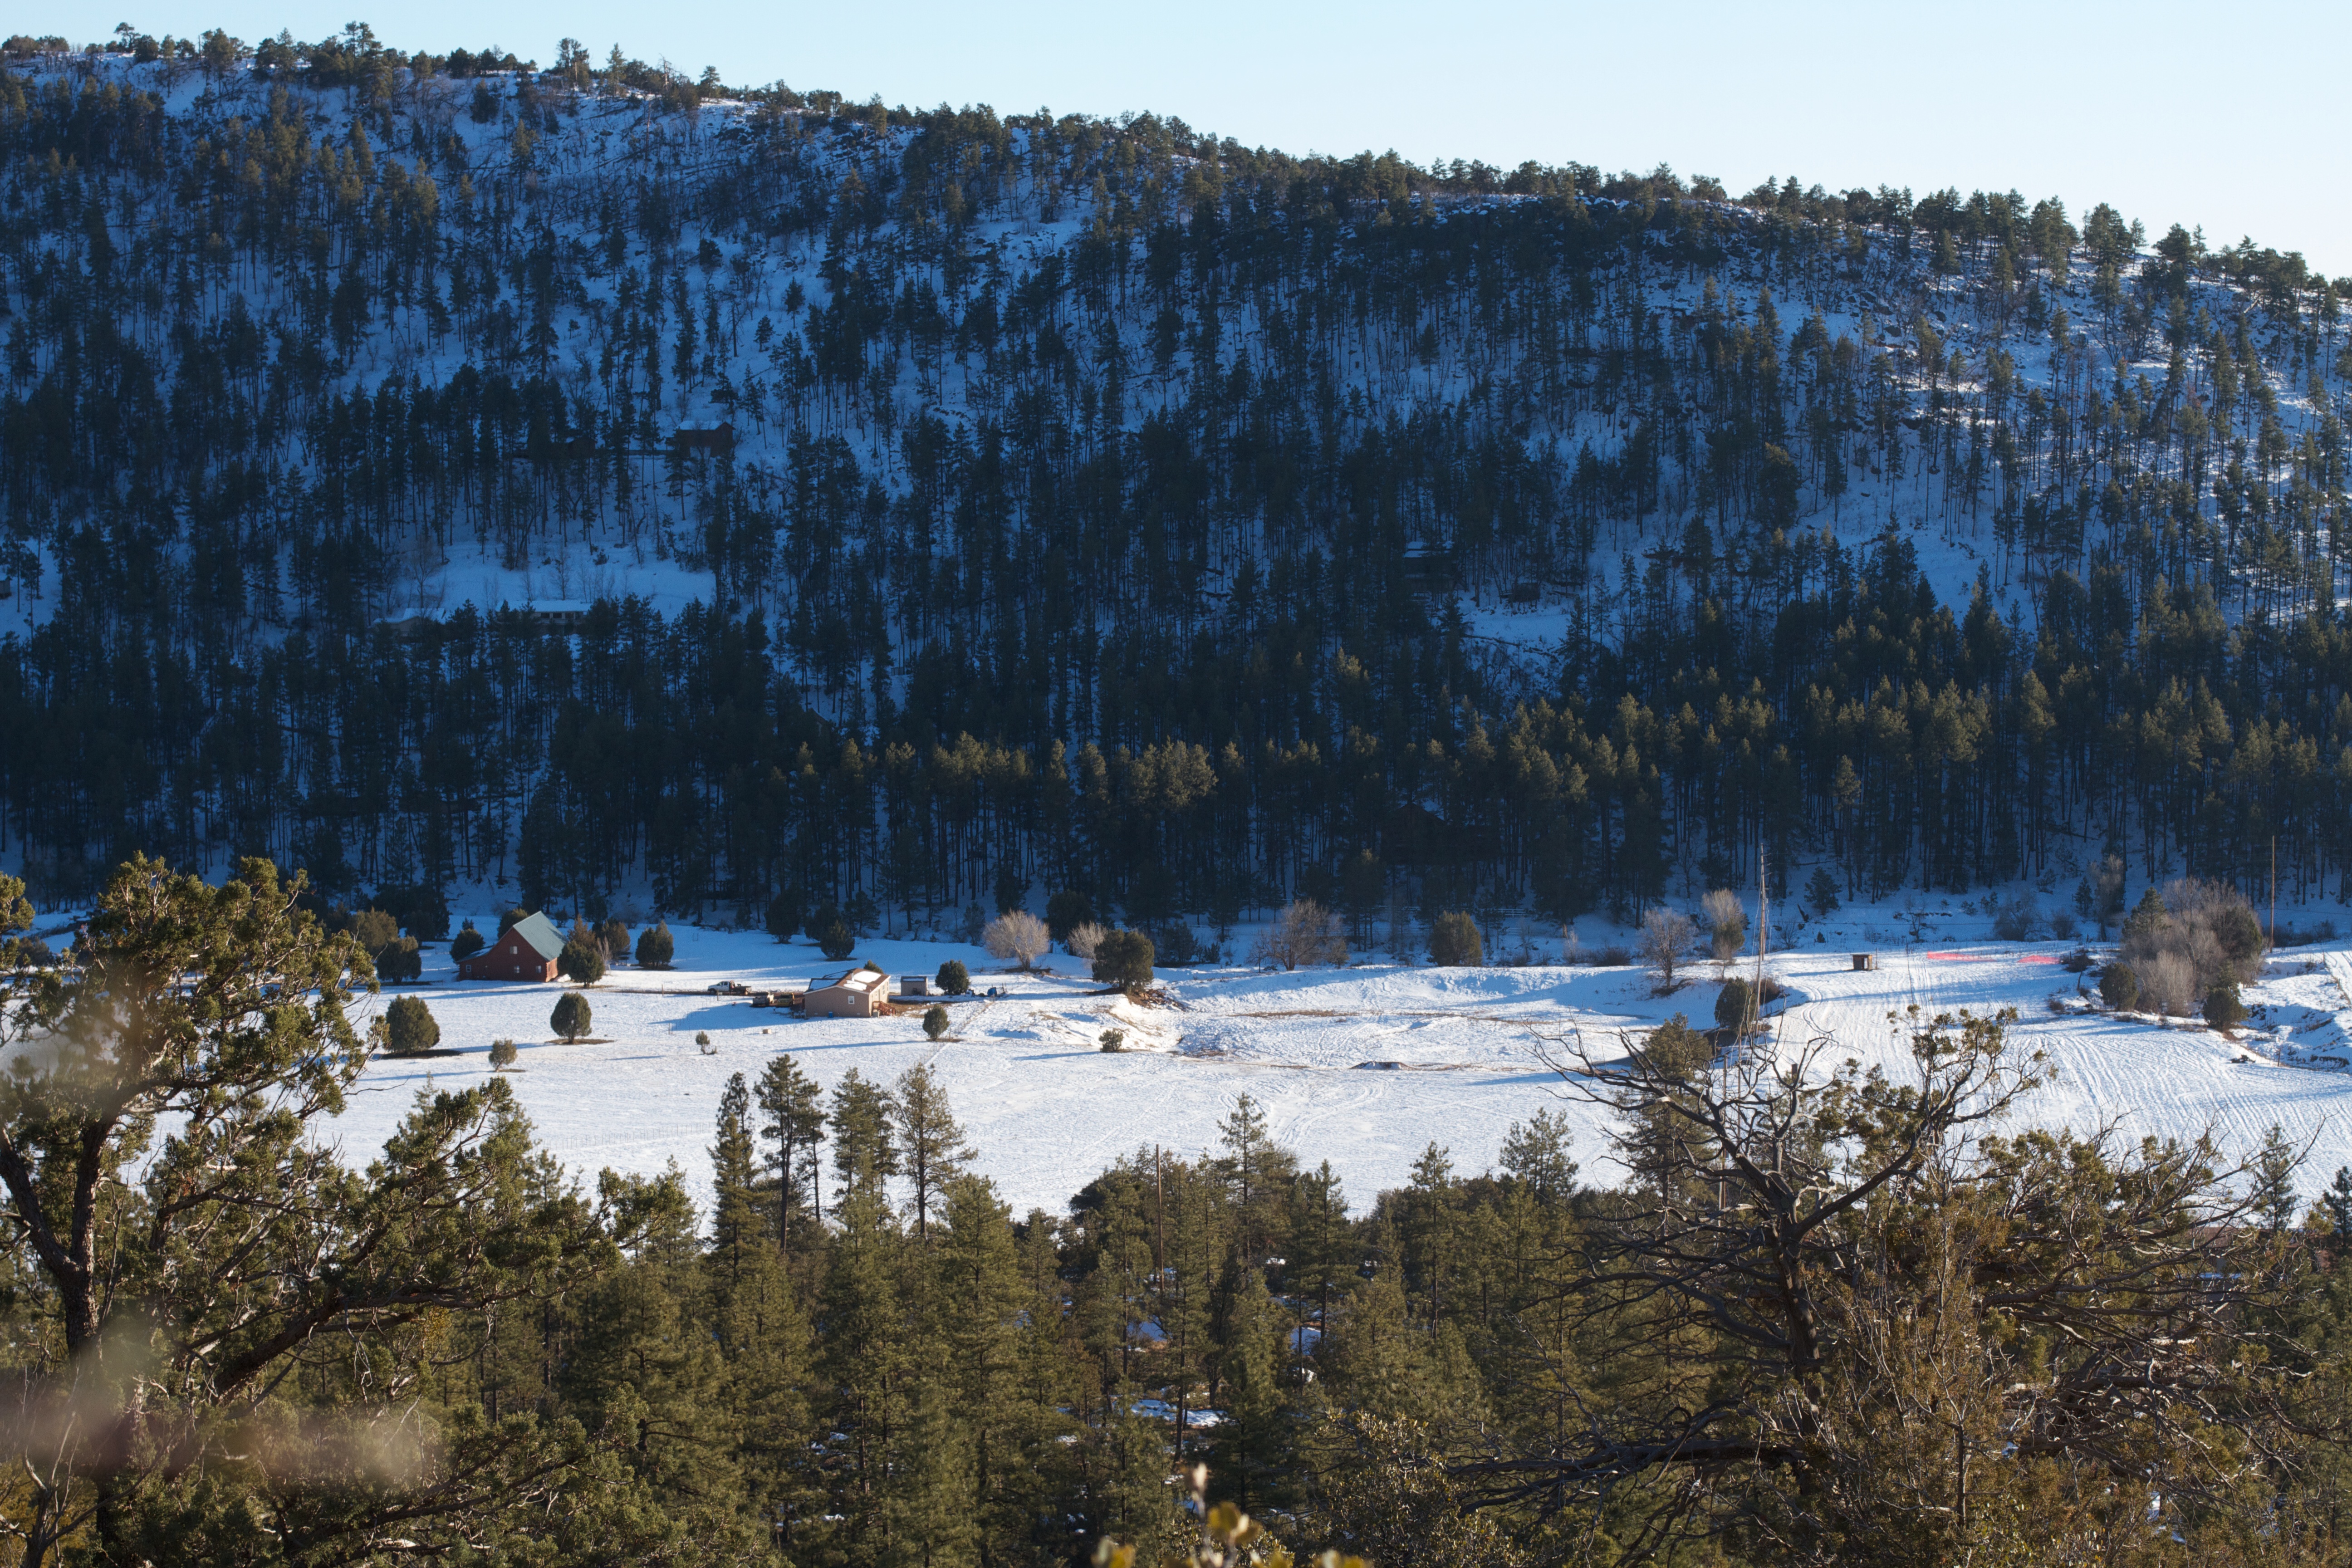
landscape, tree, wilderness, mountain, snow, winter, lake, mountain range, ice, reflection, weather, season, loch, geological phenomenon